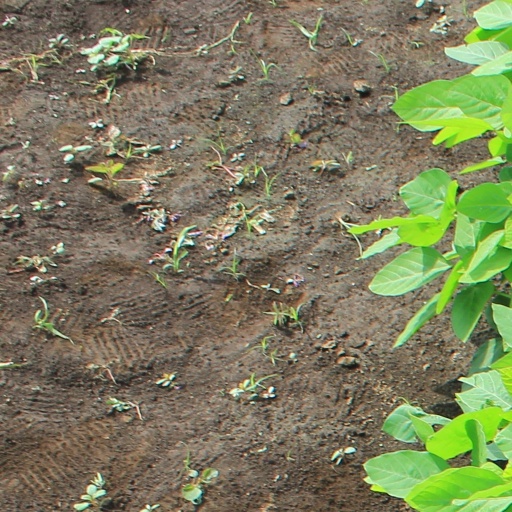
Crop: soybean